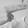
ASL letter: H